Auguste Levêque

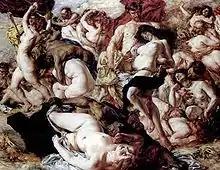
"Bacchanalia", oil on canvas

Auguste Levêque (1866–1921) was a Belgian painter influenced both by realism and symbolism. Levêque was also a sculptor, poet and art theoretician.